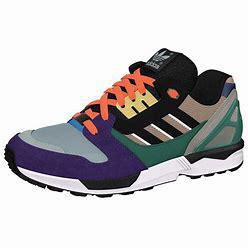
Brand: Adidas
Model: ZX 8000